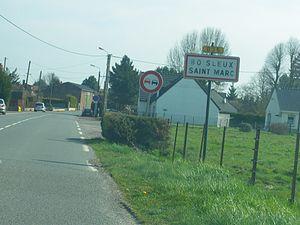
Vue d'une entrée de la commune de Boisleux-Saint-Marc.
Boisleux-Saint-Marc est une commune française située dans le département du Pas-de-Calais en région Hauts-de-France.